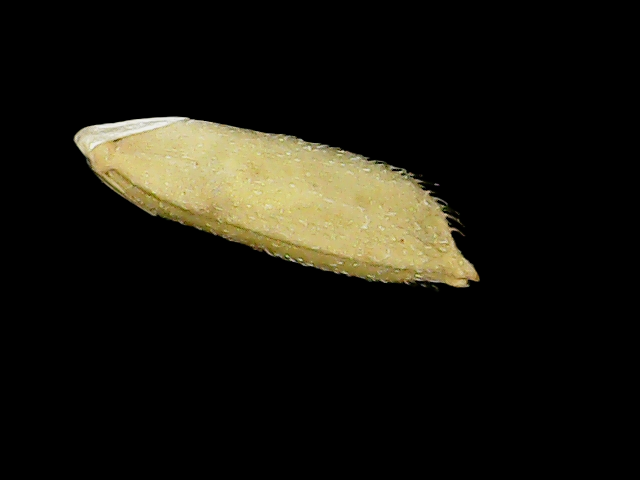
Rice variety: Binadhan17